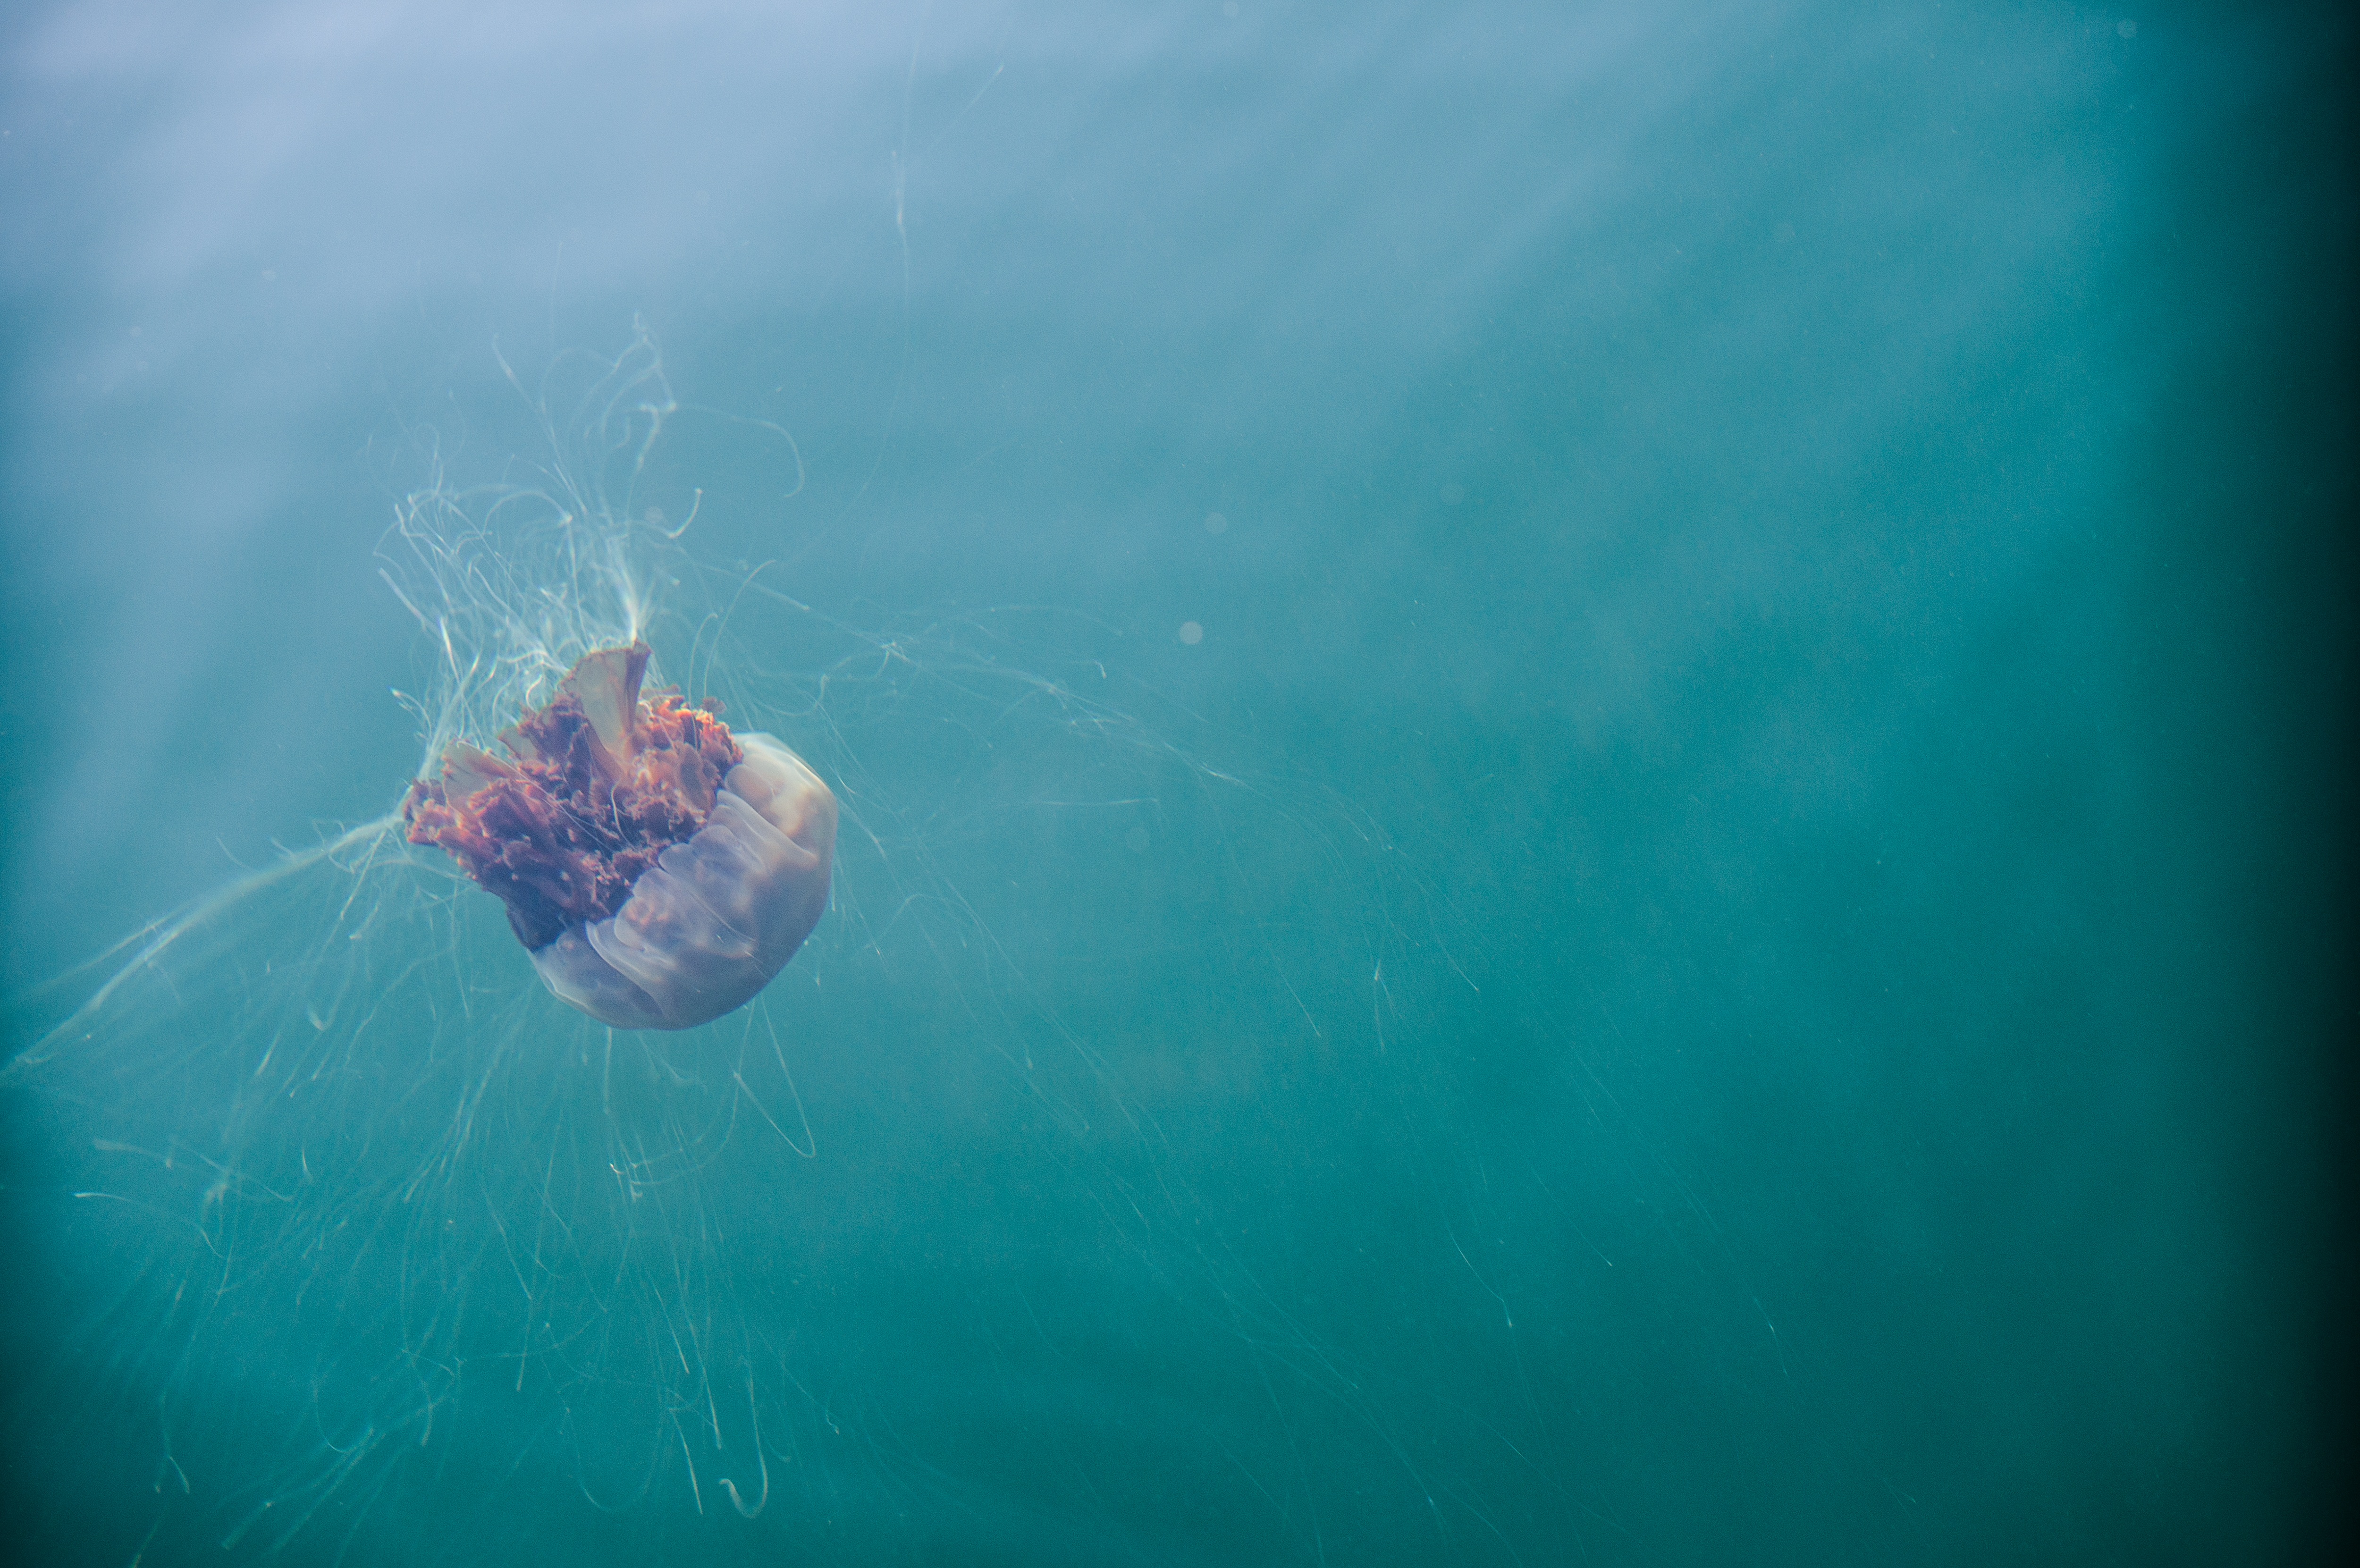
sea, water, ocean, underwater, biology, jellyfish, blue, fish, invertebrate, reef, sea life, scotland, marine biology, marine invertebrates